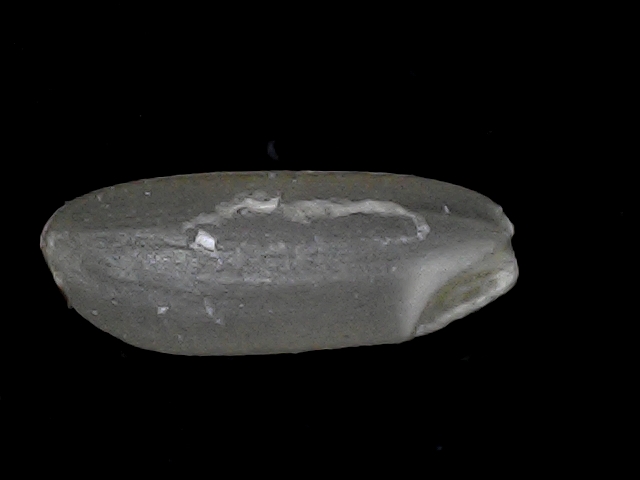
Rice variety: BD93